Mircea Lucescu

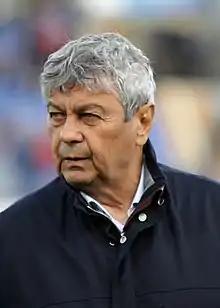
Lucescu in 2017

Mircea Lucescu (born 29 July 1945) is a Romanian professional football manager and former player, currently the head coach of the Romania national team. He is one of the most decorated managers of all time.